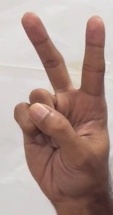
ASL sign: 2